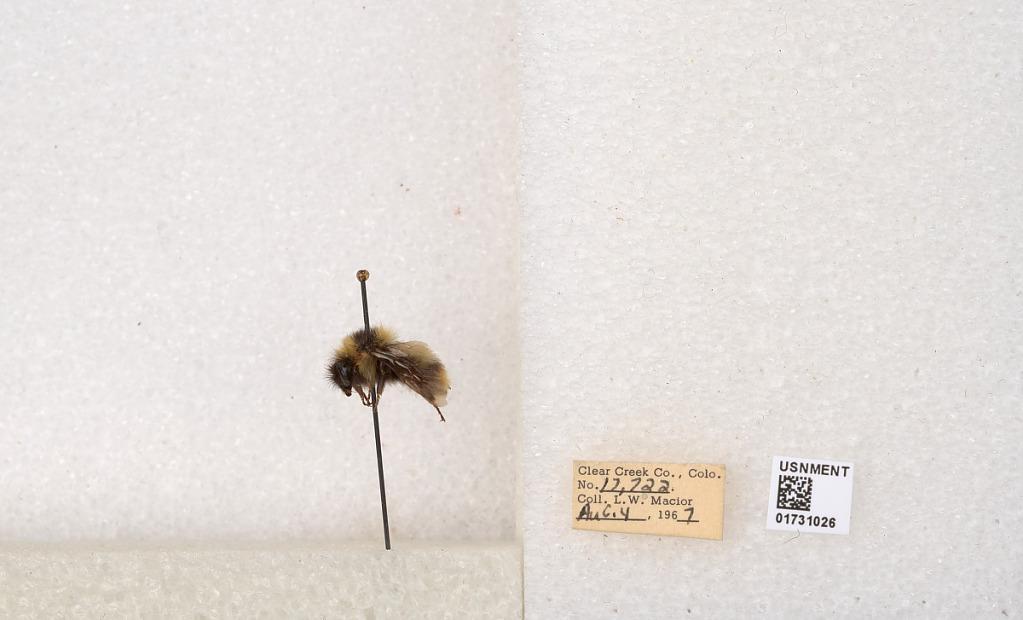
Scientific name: Bombus kirbyellus
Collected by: L. Macior
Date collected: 1967-8-4
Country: United States
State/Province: Colorado
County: Clear Creek
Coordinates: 39.6891, -105.644